Famille jaune, noire, rose, verte

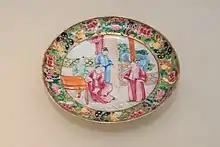
"Famille rose" Canton ware with Rose Mandarin decoration

"Famille rose", known in Chinese as "fencai" or "ruancai" ( / ), 'pale colours' or 'soft colours'), "yangcai", lit. 'foreign colours'), and "falangcai" (lit. 'enamel colours'), is a type of porcelain defined by the presence of pink colour overglaze enamel. The colour palette was introduced in China during the reign of Kangxi (1654–1722), possibly around 1720, but perfected only in the Yongzheng era when the finest pieces were made. "Famille rose" is named after its pink-coloured enamel, although it ranged from pale pink to deep ruby. Apart from pink, a range of other soft colour palettes were used in "famille rose", hence the term "fencai". The gradation of colours was produced by mixing coloured enamels with 'glassy white' (玻璃白, "boli bai"), an opaque white enamel (lead arsenate).